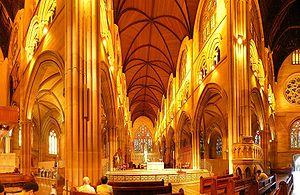
L'Australie, en forme longue le Commonwealth d'Australie, est un pays de l'hémisphère sud dont la superficie couvre la plus grande partie de l'Océanie. En plus de l'île éponyme, l'Australie comprend également la Tasmanie ainsi que d’autres îles des océans Austral, Pacifique et Indien. Elle revendique aussi 6 000 000 km² en Antarctique. Les nations voisines comprennent notamment l'Indonésie, le Timor oriental et la Papouasie-Nouvelle-Guinée au nord, les îles Salomon, Vanuatu et le territoire français de Nouvelle-Calédonie au nord-est, la Nouvelle-Zélande au sud-est ainsi que le territoire français des îles Kerguelen à l'ouest des îles australiennes Heard et McDonald.